Arthur Forbes Gordon Kilby

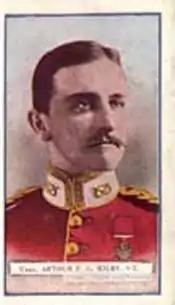

Arthur Forbes Gordon Kilby (3 February 1885 – 25 September 1915) was an English officer in the British Army during the First World War, and recipient of the Victoria Cross.